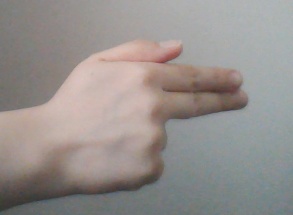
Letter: ghain